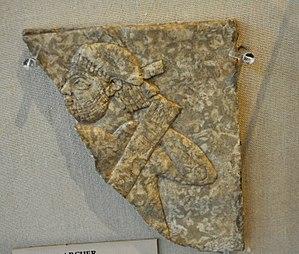
La Collection Burrell est une collection d'art à Glasgow, en Écosse. Elle est située dans le Parc de Pollok au sud de la ville. Le musée a fermé pour travaux le 23 octobre 2016 et devrait rouvrir d'ici à 2020.